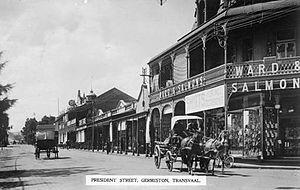
Germiston est une ville d'Afrique du Sud, située dans la province du Gauteng. Elle fait partie de la municipalité de Ekurhuleni, constituant ainsi la 6ᵉ plus grande zone métropolitaine d'Afrique du Sud.